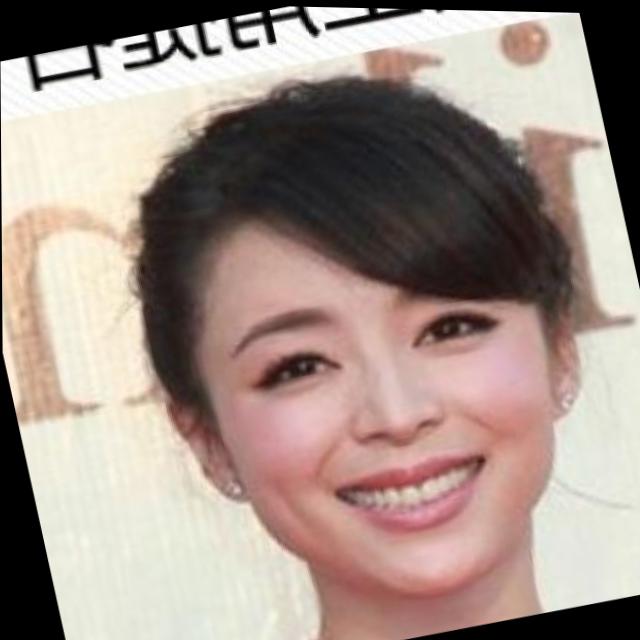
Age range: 21-44